Cetinje

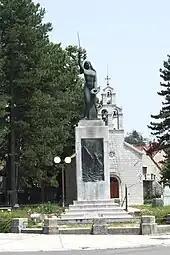
Vlaška Church

Cetinje has a rich publishing and printing tradition. The Printing House of Crnojevići (1492–1496) and the books published there are of great importance for Montenegrin culture and history as well as for the culture of other Orthodox Balkan peoples. Its greatest contribution refers to spreading Cyrillic type. Thus, it represents an important link in a chain of world culture. There were a number of printing houses that continued this great printing tradition. These are: Njegoš Printing House, which operated between 1833 and 1839 and the State Printing House which was founded in 1858. It was renamed in 1952. Since then it has been known as "Obod".